Reinventing Comics

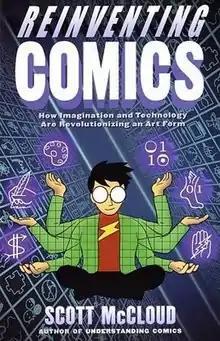

Reinventing Comics: How Imagination and Technology Are Revolutionizing an Art Form (2000) is a book written by comic book writer and artist Scott McCloud. It is a thematic sequel to his critically acclaimed "Understanding Comics", and was followed by "Making Comics".